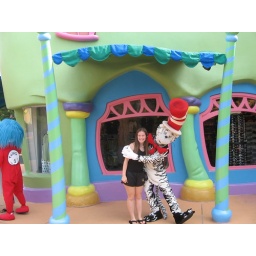
mara and the cat in the hat